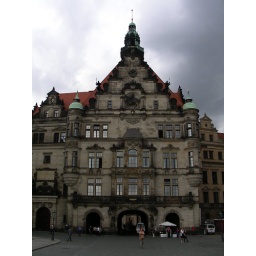
Vanaf de brug kom je dit &amp;quot;huis&amp;quot; tegen. Onder de poort door en je bent in de oude binnenstad van Dresden.